7 Independent Company (Rhodesia)

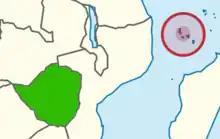
A map. See description

Supported by the French, Rhodesian and South African governments and with Rhodesian logistical assistance, forces led by Denard took part in a "coup d'état" in the Comoros later in May, toppling Ali Soilih (who Denard had himself put into power three years earlier). The Comoros subsequently became a key location for Rhodesian "sanction-busting" operations, providing a convenient end-user certificate for clandestine shipments of weapons and equipment bound for Rhodesia in spite of the UN embargo. South Africa, also under a UN arms boycott because of apartheid, received war materiel through the Comoros in a similar fashion.